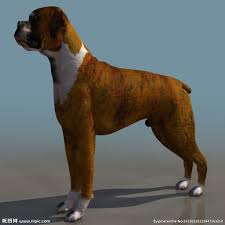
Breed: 225-n000082-boxer